The Year of the Flood

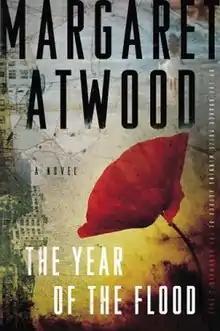
First edition cover (Canada)

The Year of the Flood is a novel by Canadian author Margaret Atwood, the second book of her dystopian trilogy, released on September 22, 2009, in Canada and the United States, and on September 7, 2009, in the United Kingdom. The novel was mentioned in numerous newspaper review articles looking forward to notable fiction of 2009.